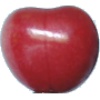
Label: Cherry 2